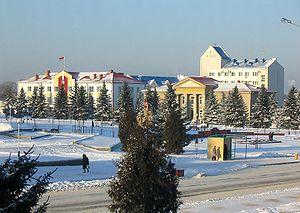
Retchytsa ou Retchitsa est une ville de la voblast de Homiel ou Gomel, en Biélorussie, et le centre administratif du raïon de Retchytsa. Sa population s'élevait à 66 172 habitants en 2016.